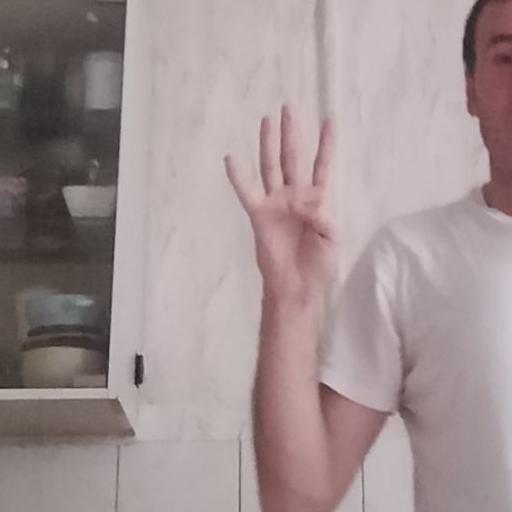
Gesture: four